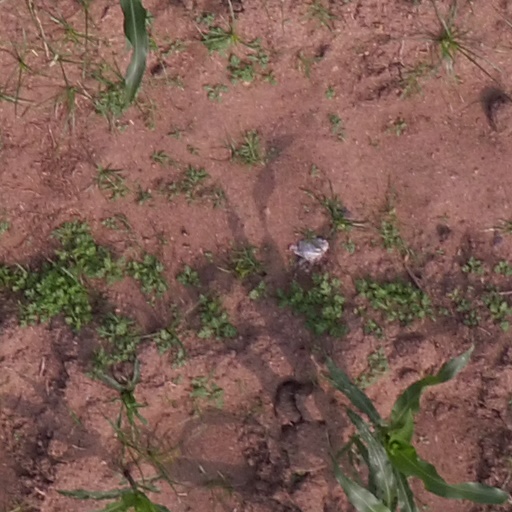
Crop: maize; corn